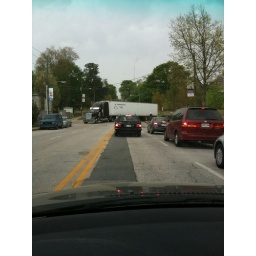
another very large truck hanging out in the middle of the road